Heiligenstädter Friedhof

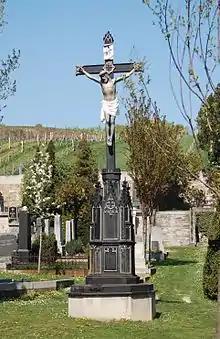
Monument at the cemetery

Heiligenstädter Friedhof is a cemetery in Döbling, the 19th district of Vienna, Austria.